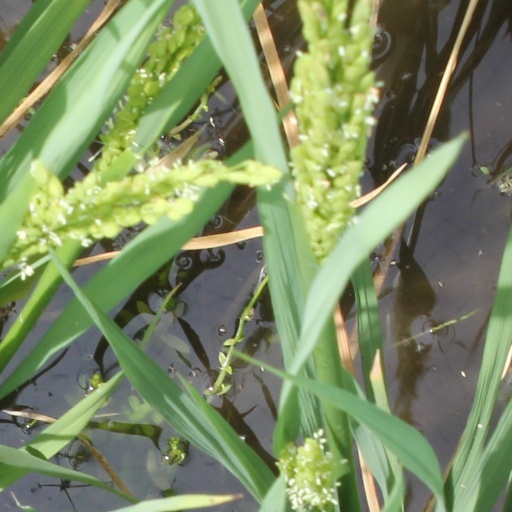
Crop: rice